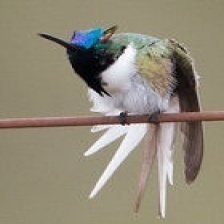
Species: HORNED SUNGEM
Scientific name: HELIACTIN BILOPHUS
ImageNet parent category: hummingbird